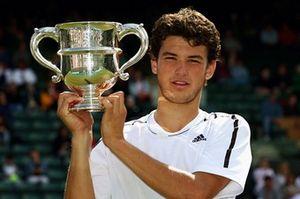
Grigor Dimitrov, né le 16 mai 1991 à Haskovo, est un joueur de tennis professionnel bulgare.